Mladen Milinković

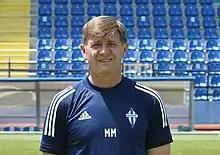
Milinković in 2021

Mladen Milinković (Serbian Cyrillic: Младен Милинковић; born 14 May 1968) is a Serbian football coach and former player. He played as midfielder for FK Loznica, FK Mačva Šabac, Drina Zvornik, Omonia Aradippou from Cyprus, FF Jaro from Finland, Naoussa F.C. and Kastoria F.C. from Greece.